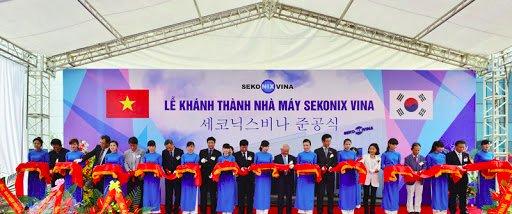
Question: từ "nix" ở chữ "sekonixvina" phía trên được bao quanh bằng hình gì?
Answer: từ "nix" ở chữ "sekonixvina" phía trên được bao quanh bằng hình tròn